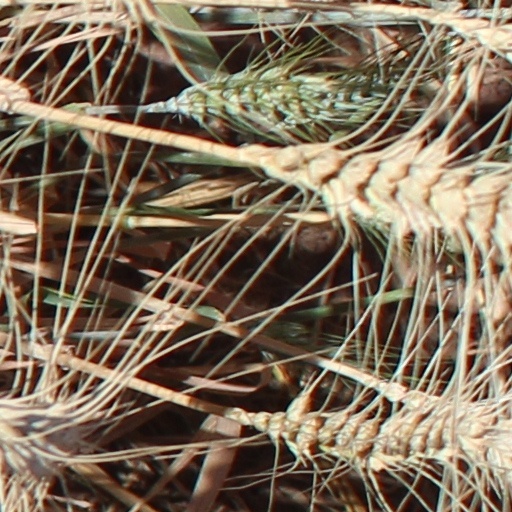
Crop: wheat